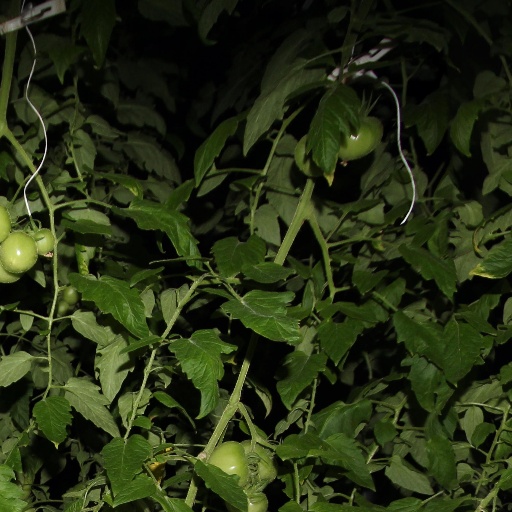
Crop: tomato